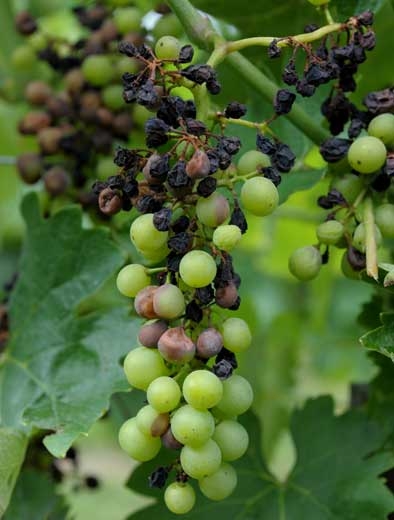
Plant: Grape
Disease: grape black rot